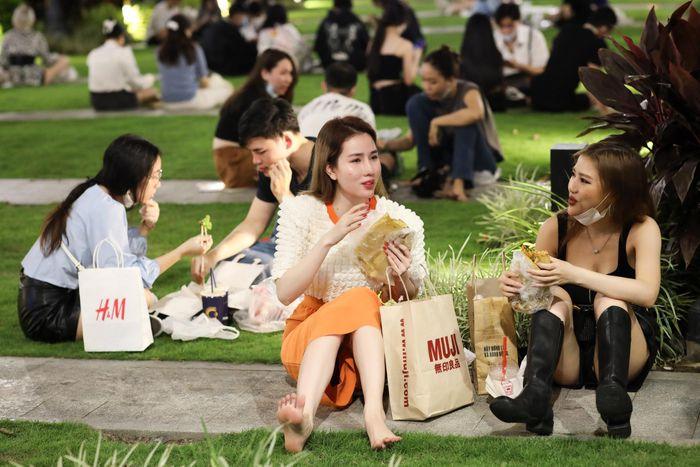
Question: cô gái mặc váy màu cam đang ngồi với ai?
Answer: với cô gái mặc quần áo màu đen